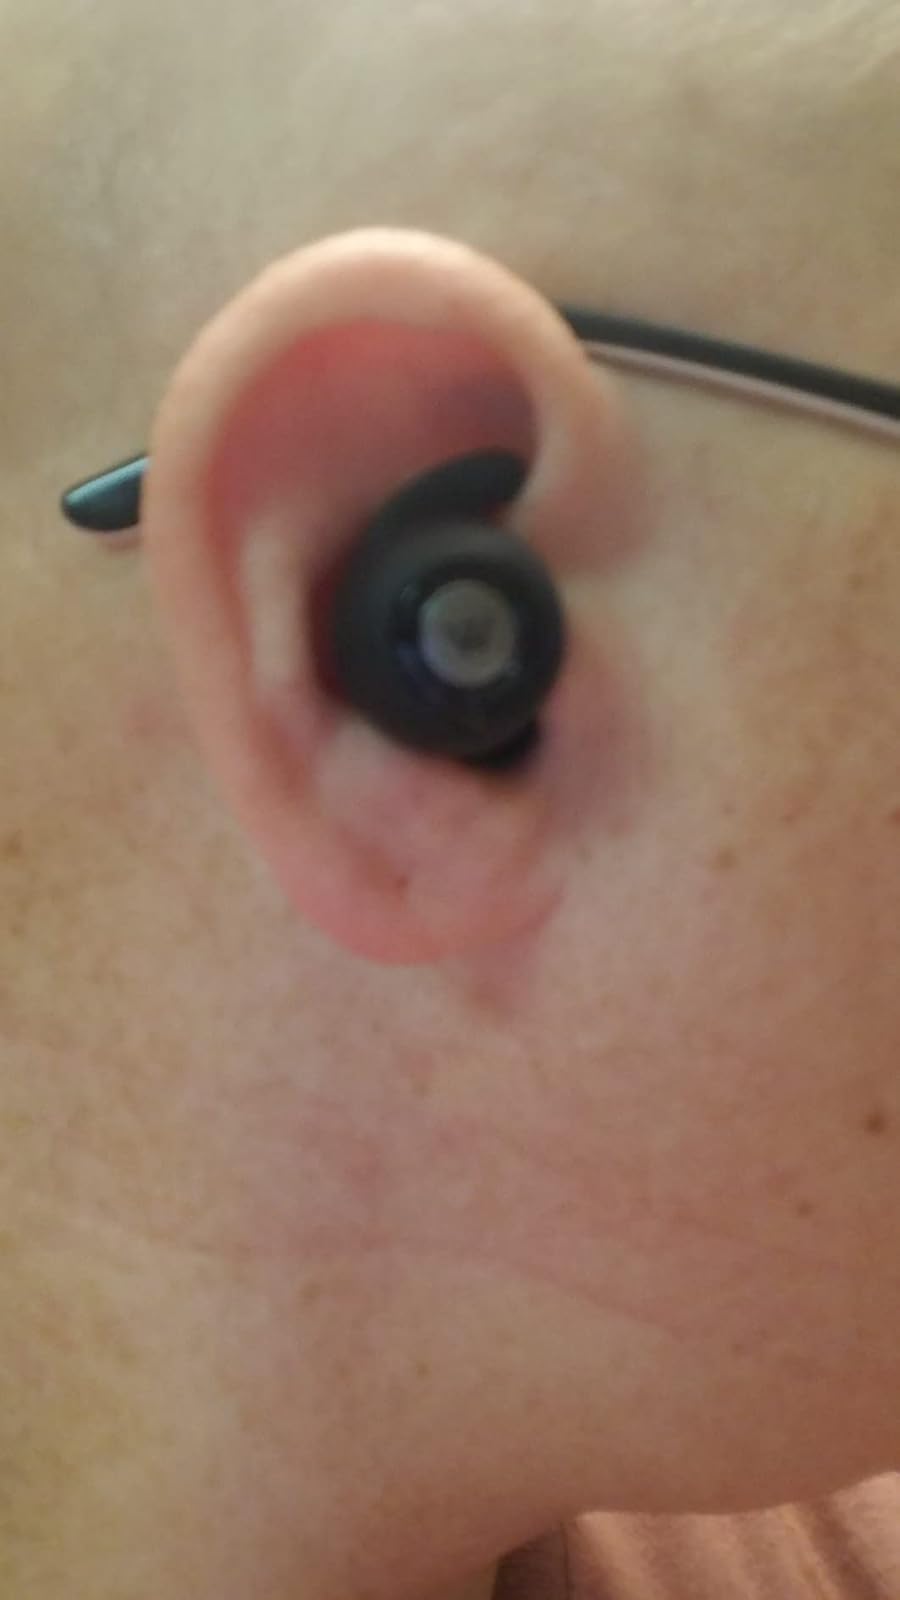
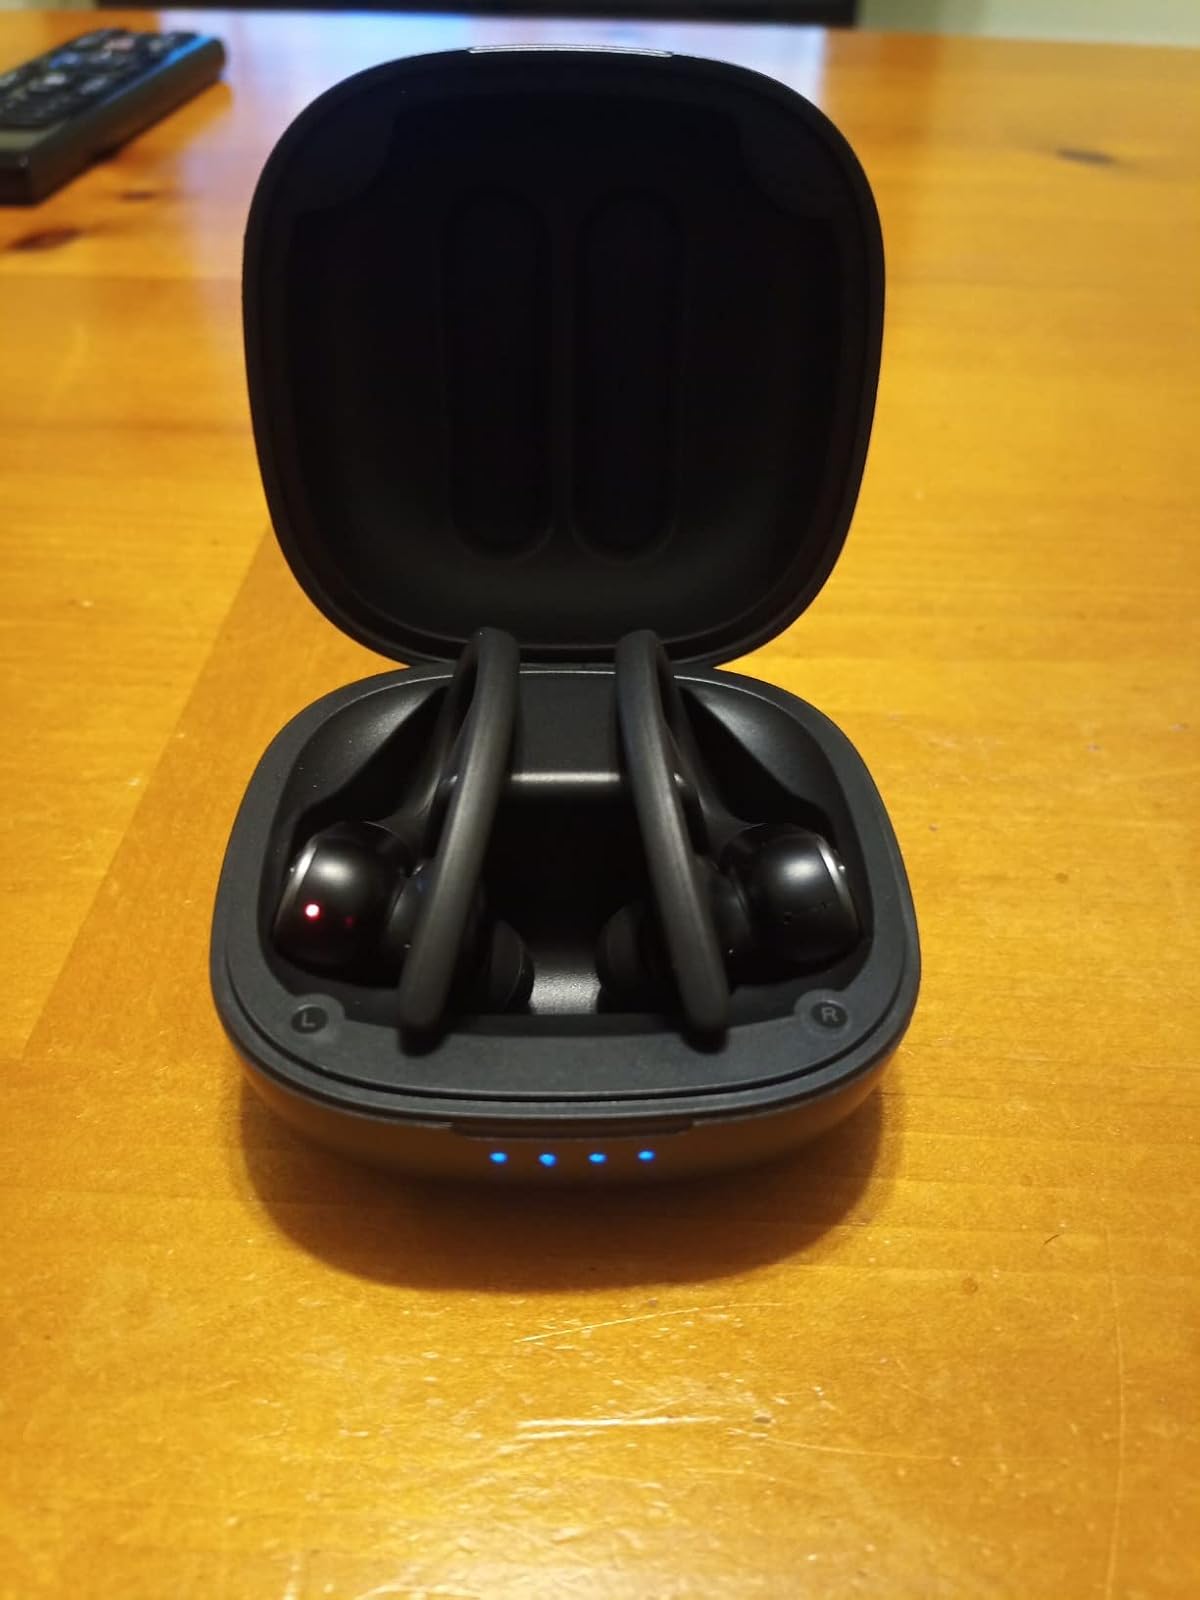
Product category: earbuds
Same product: no